Phillip Burton Federal Building

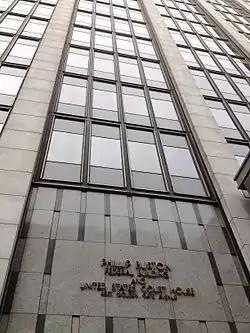
Close up photograph of the Phillip Burton Federal Building.

Federal Bureau of Investigation San Francisco Field Office – 13th Fl.